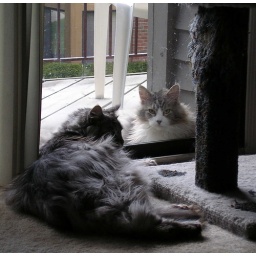
Bogie looks in from the balcony while Abbey relaxes by the sliding glass door.